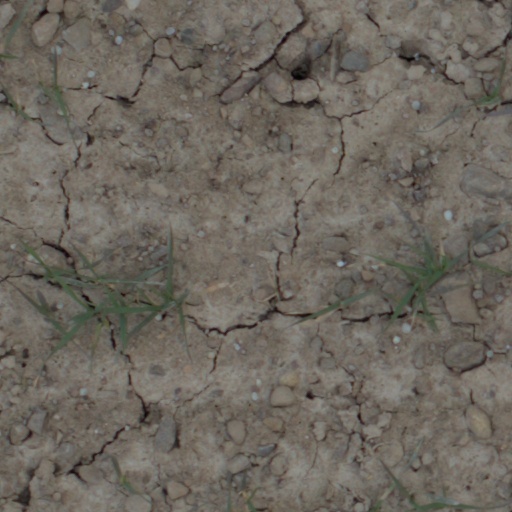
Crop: wheat